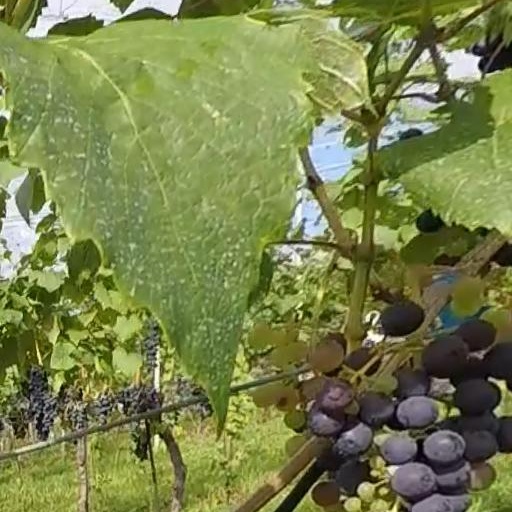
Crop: grape